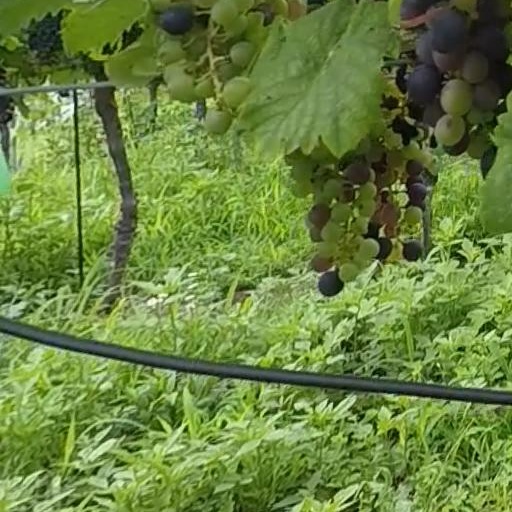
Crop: grape